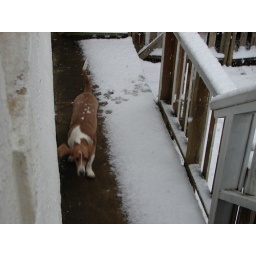
Note, dog runs in the non-snowy track made by the house eaves.